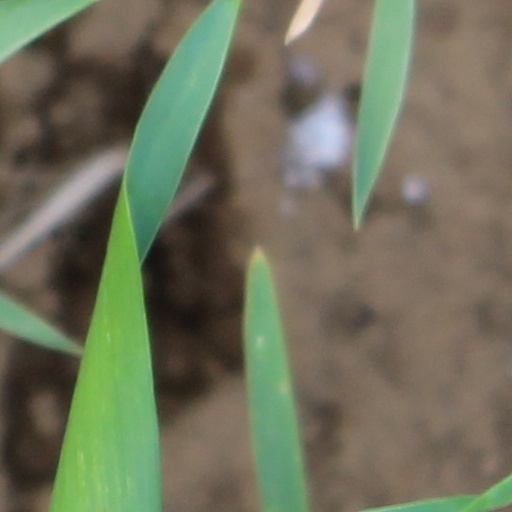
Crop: wheat